James Fitzmaurice

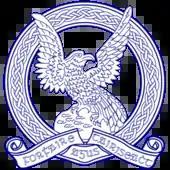
Irish Air Corps crest

Sometime during his service in the RAF, Fitzmaurice adopted the accent used by English officers. He apparently retained this distinctively non-Irish accent for the remainder of his life. His new accent may have helped his career in the RAF.